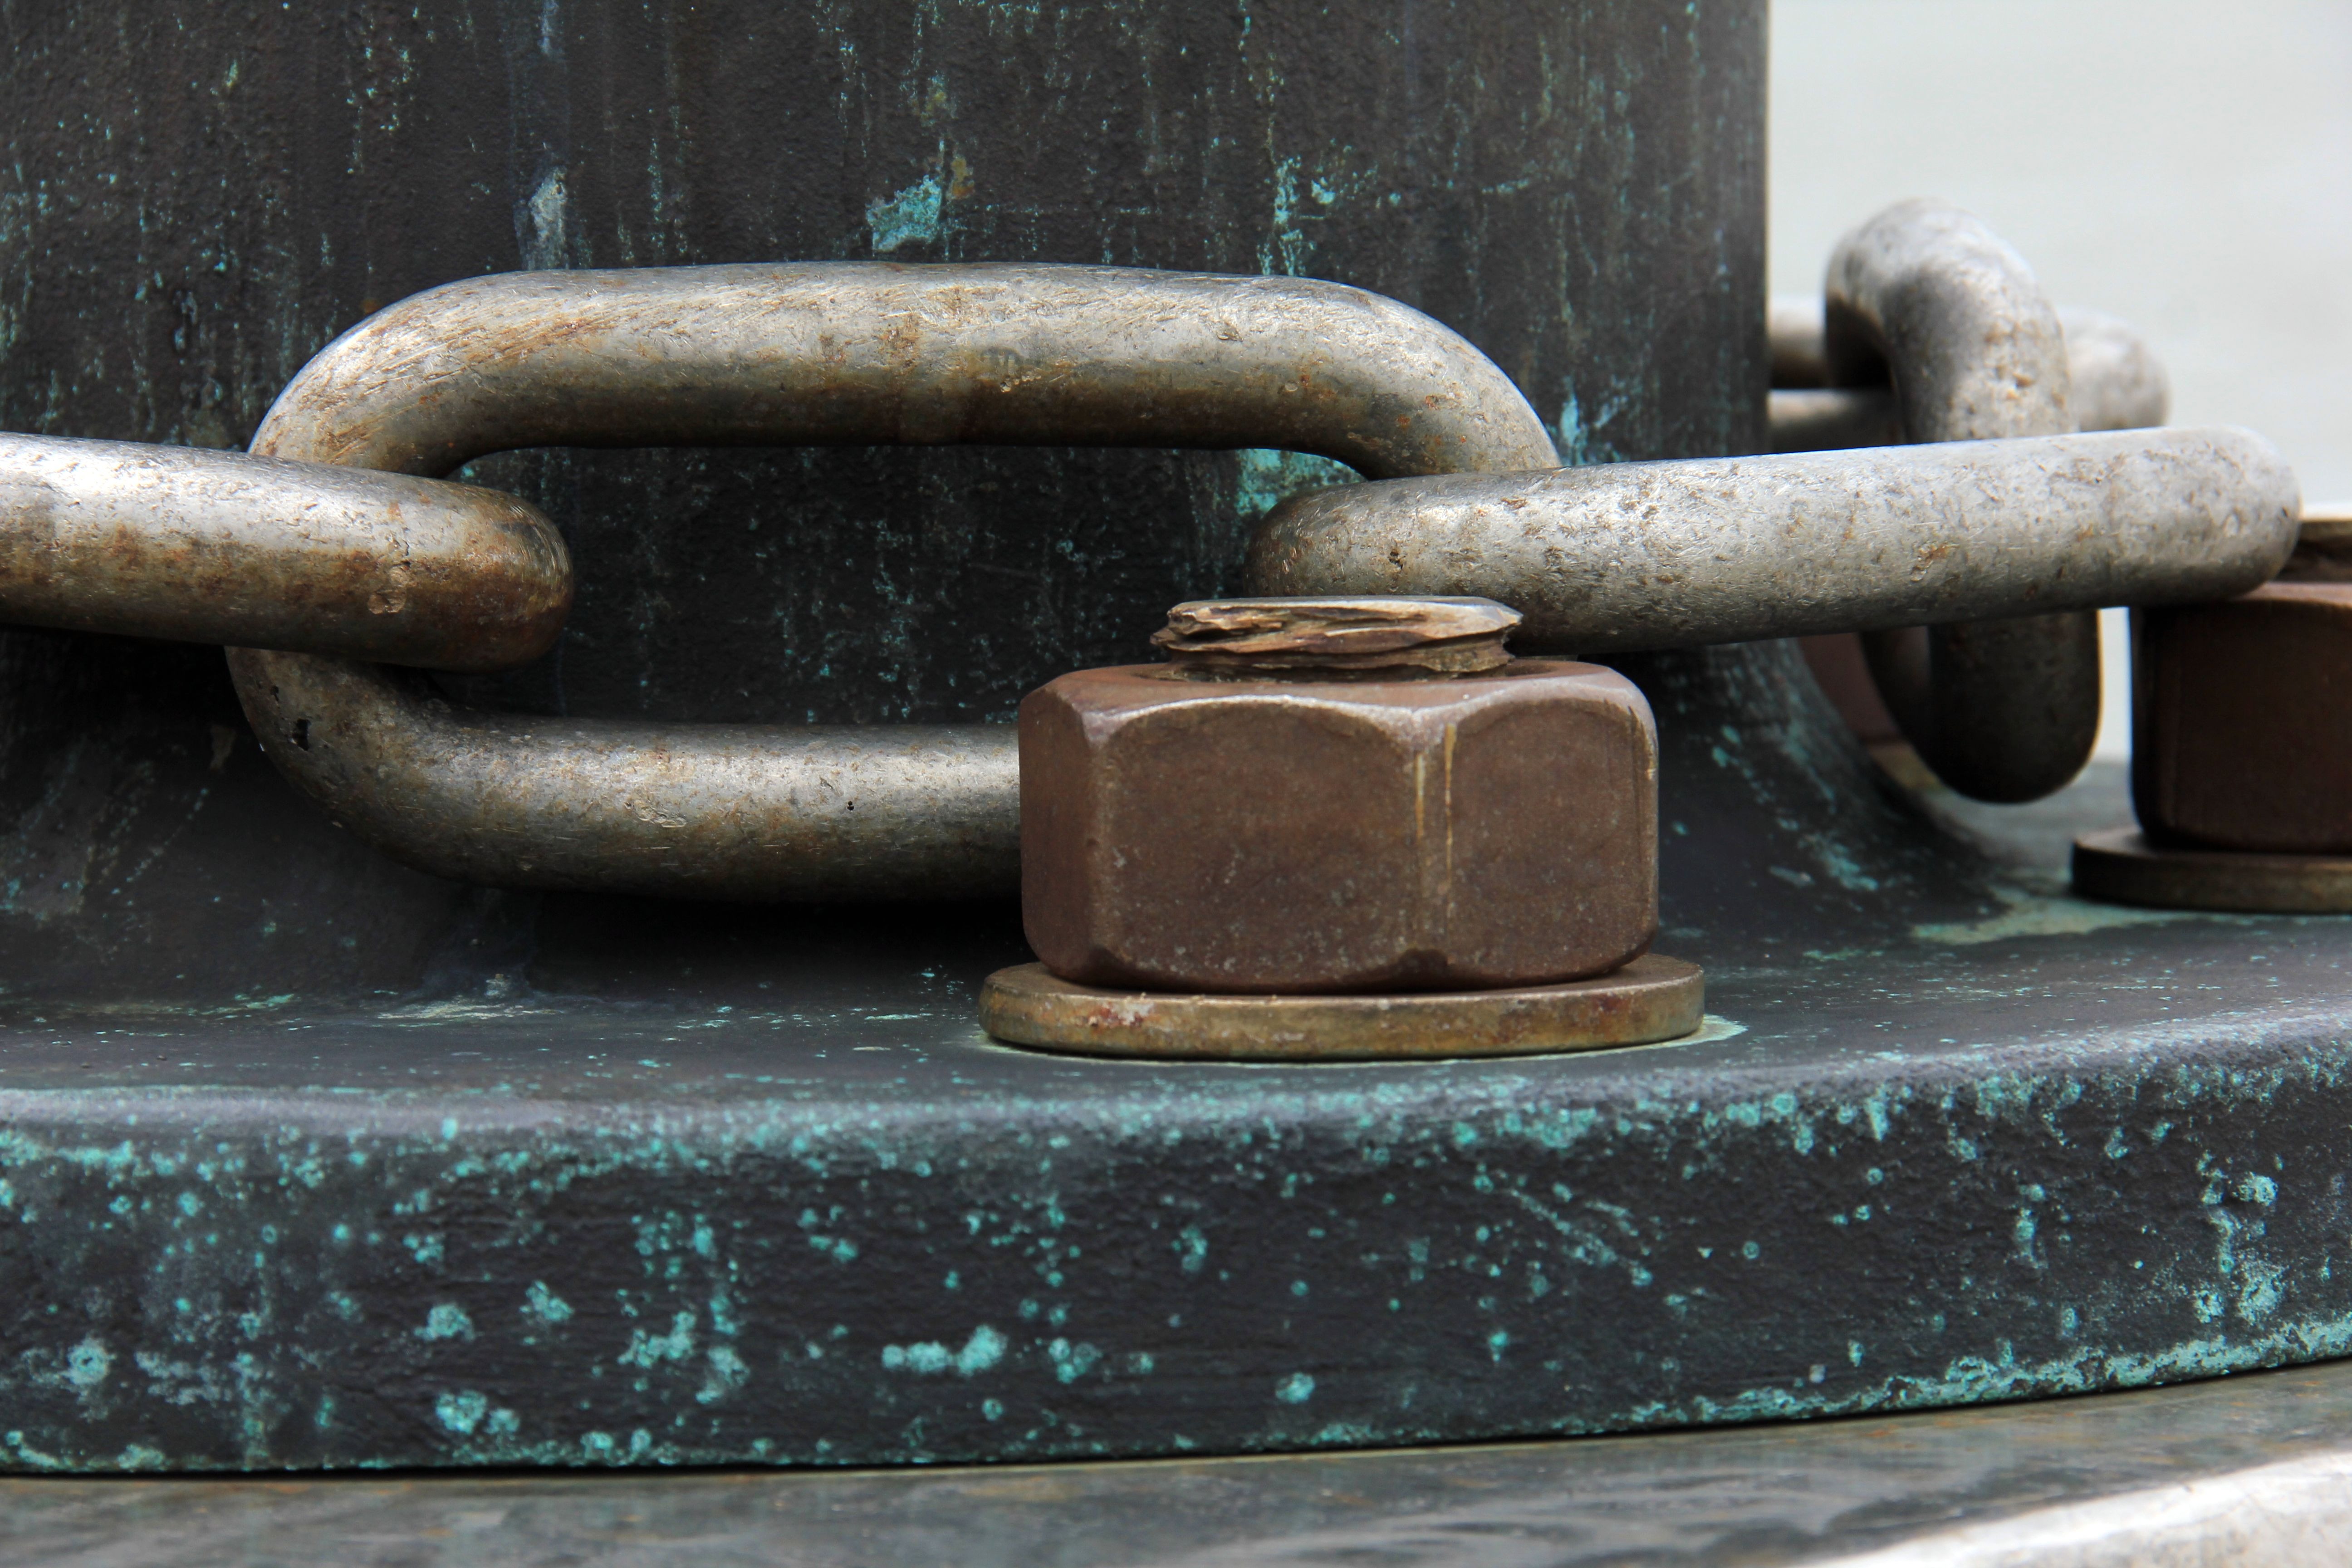
technology, chain, metal, chain link, material, screw, mother, connection, allen, machine element